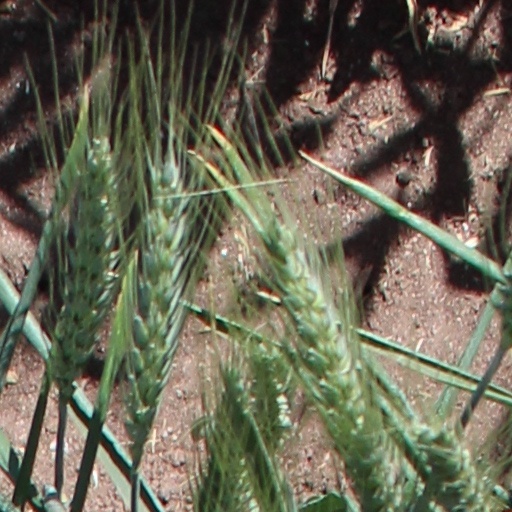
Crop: wheat